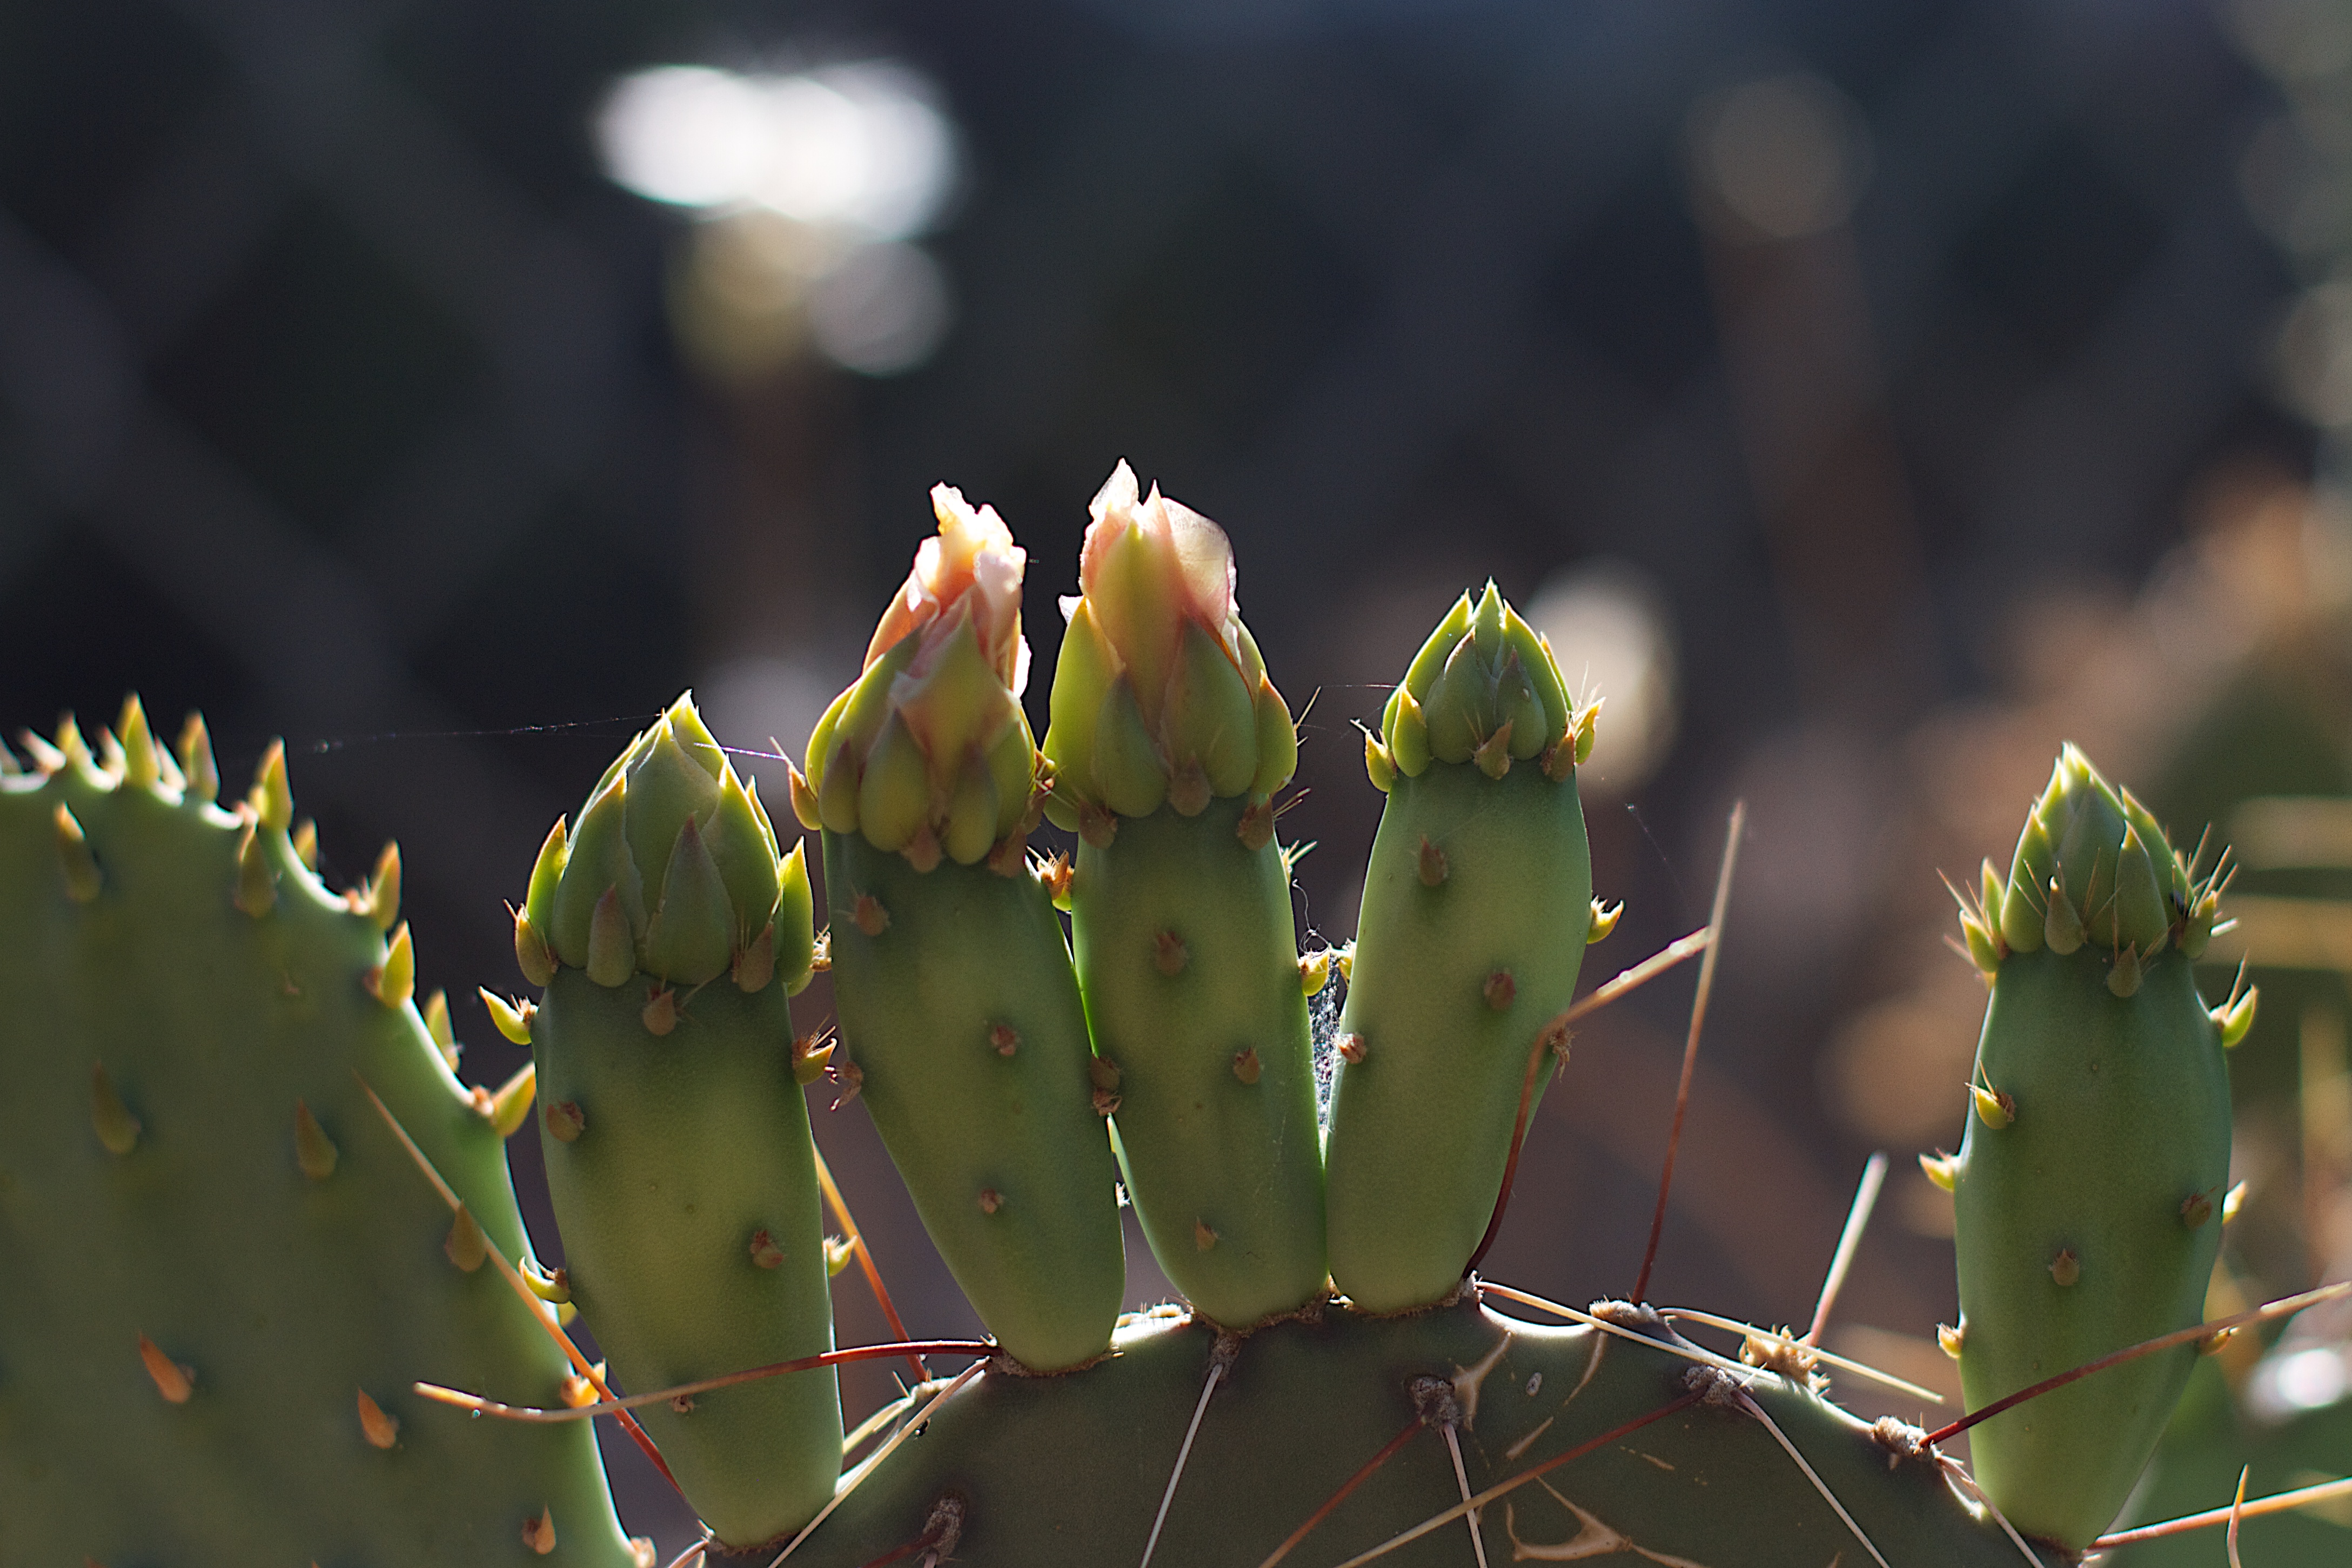
nature, cactus, plant, leaf, flower, green, botany, flora, close up, 2013365, caryophyllales, macro photography, flowering plant, prickly pear, plant stem, land plant, thorns spines and prickles, hedgehog cactus, nopal, barbary fig